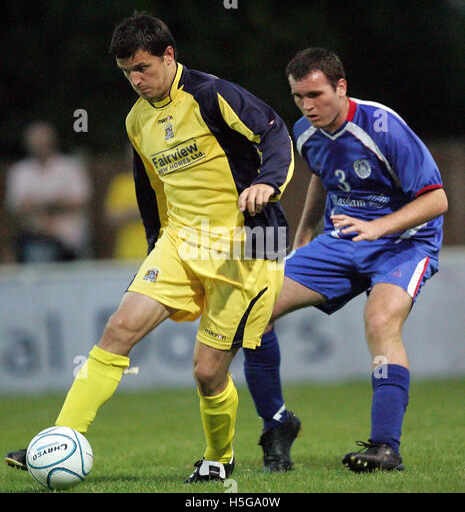
football player shields the ball vs - friendly match